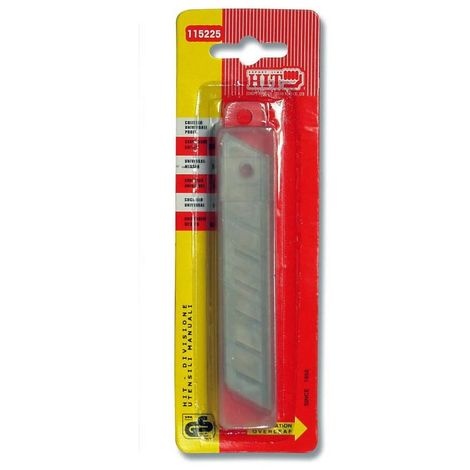
LAME DI RICAMBIO PER CUTTER
Brand: HIT
Lame di ricambio
Category: Home & Garden > Kitchen & Dining > Kitchen Tools & Utensils > Channel Knives